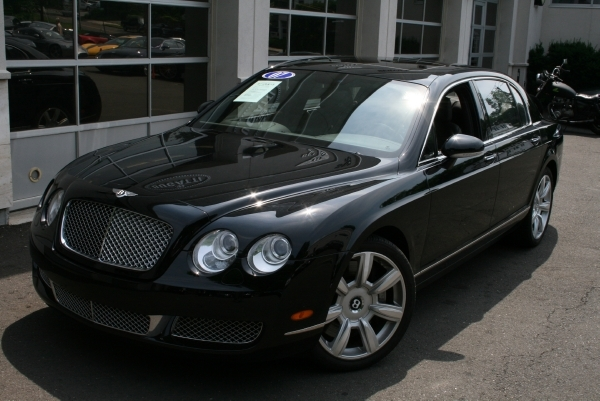
Car model: 2007 Bentley Continental Flying Spur Sedan